Sponge

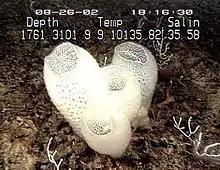
"Euplectella aspergillum", a glass sponge known as "Venus's flower basket"

Sponges do not have distinct circulatory, respiratory, digestive, and excretory systems – instead, the water flow system supports all these functions. They filter food particles out of the water flowing through them. Particles larger than 50 micrometers cannot enter the ostia and pinacocytes consume them by phagocytosis (engulfing and intracellular digestion). Particles from 0.5 μm to 50 μm are trapped in the ostia, which taper from the outer to inner ends. These particles are consumed by pinacocytes or by archaeocytes which partially extrude themselves through the walls of the ostia. Bacteria-sized particles, below 0.5 micrometers, pass through the ostia and are caught and consumed by choanocytes. Since the smallest particles are by far the most common, choanocytes typically capture 80% of a sponge's food supply. Archaeocytes transport food packaged in vesicles from cells that directly digest food to those that do not. At least one species of sponge has internal fibers that function as tracks for use by nutrient-carrying archaeocytes, and these tracks also move inert objects.